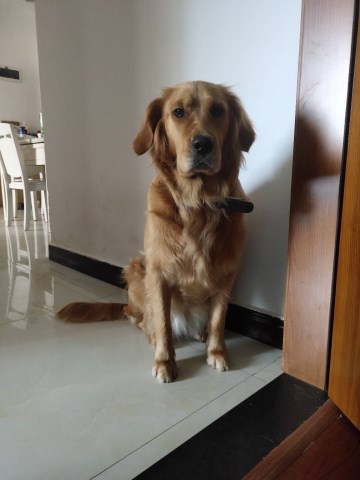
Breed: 5355-n000126-golden_retriever